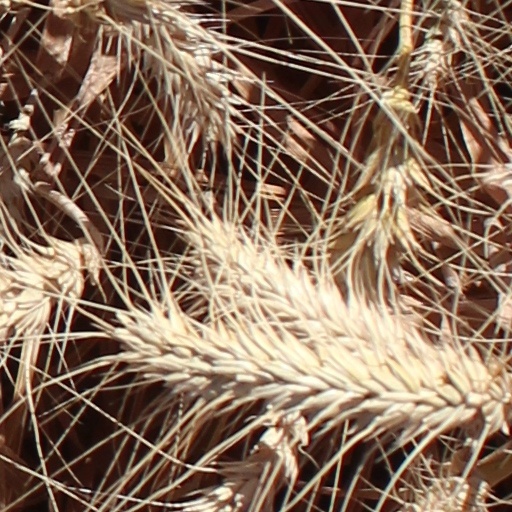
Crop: wheat